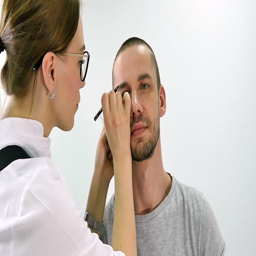
girl paints a man 's eyebrow in pencil close - up